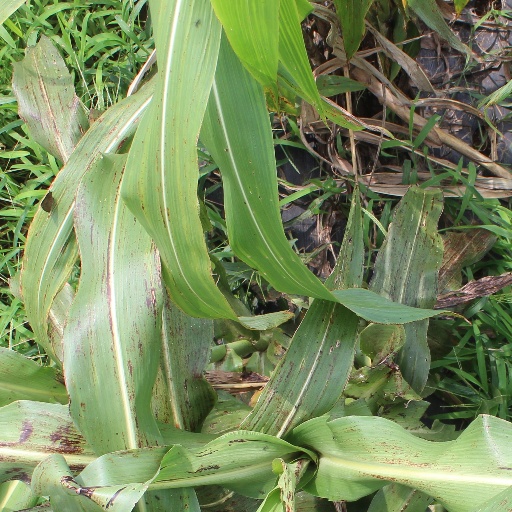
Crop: sorghum